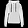
Label: Pullover